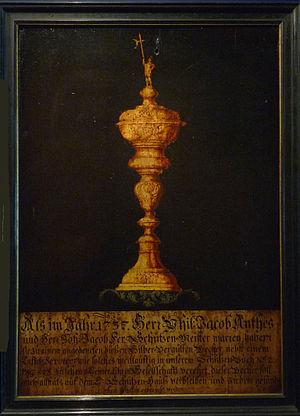
Pièce d'orfèvrerie (1737). Tableau de donation représentant un grand hanap en vermeil offert par Philip Jacob Anthès à la Société d'arquebusiers de Strasbourg, Musée historique de Strasbourg
Un hanap est un récipient pour boire d'origine médiévale. Généralement en métal, doté d'un pied et d'un couvercle, c'est une sorte de vase, mais il peut néanmoins prendre d'autres formes, s'apparentant alors davantage à une coupe, une tasse ou une chope.